O Street Market

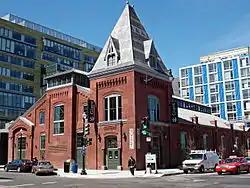
O Street Market in 2014

O Street Market, also known as Northern Market, is a historic structure located at 1400 7th Street NW in the Shaw neighborhood of Washington, D.C. Built in 1881, it is one of three 19th-century public market buildings still standing in the city, along with Eastern Market and Georgetown Market. The market was listed on the District of Columbia Inventory of Historic Sites in 1968 and the National Register of Historic Places in 1995. The most distinctive architectural element of the Gothic Revival building is its corner tower on 7th and O Streets.